That's So Raven

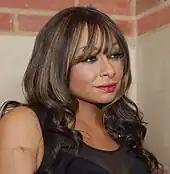
Raven-Symoné, pictured in 2010, serves as the program's central focus during its four-season run.

Raven Baxter is a high-school student who has a secret psychic ability that allows her to experience short visions of future events. Often, she finds herself misinterpreting the events she sees, resulting in trouble for herself, her friends and family. Raven keeps her supernatural ability a secret; only her close friends and family are aware of it. Raven attends school alongside her best friends Chelsea, who is described as "ditzy", and is an environmentalist and an artist; and Eddie, who is an aspiring rapper, is athletic and plays on the school basketball team. Raven lives with her younger brother Cory, an aspiring businessperson, and her parents Victor and Tanya. Victor initially works in a restaurant as a chef, and in the second season he opens his own restaurant called "The Chill Grill". Tanya halted her studies to raise her family but decided to continue studying law once her children were older; after the third season, she leaves the family to study in England. Raven is an aspiring fashion designer who frequently creates costumes to disguise her identity; she often implements schemes to rectify a situation or her own mistakes. In the fourth season, the show's format is slightly revised; Raven works as an intern for the famous fashion designer Donna Cabonna.